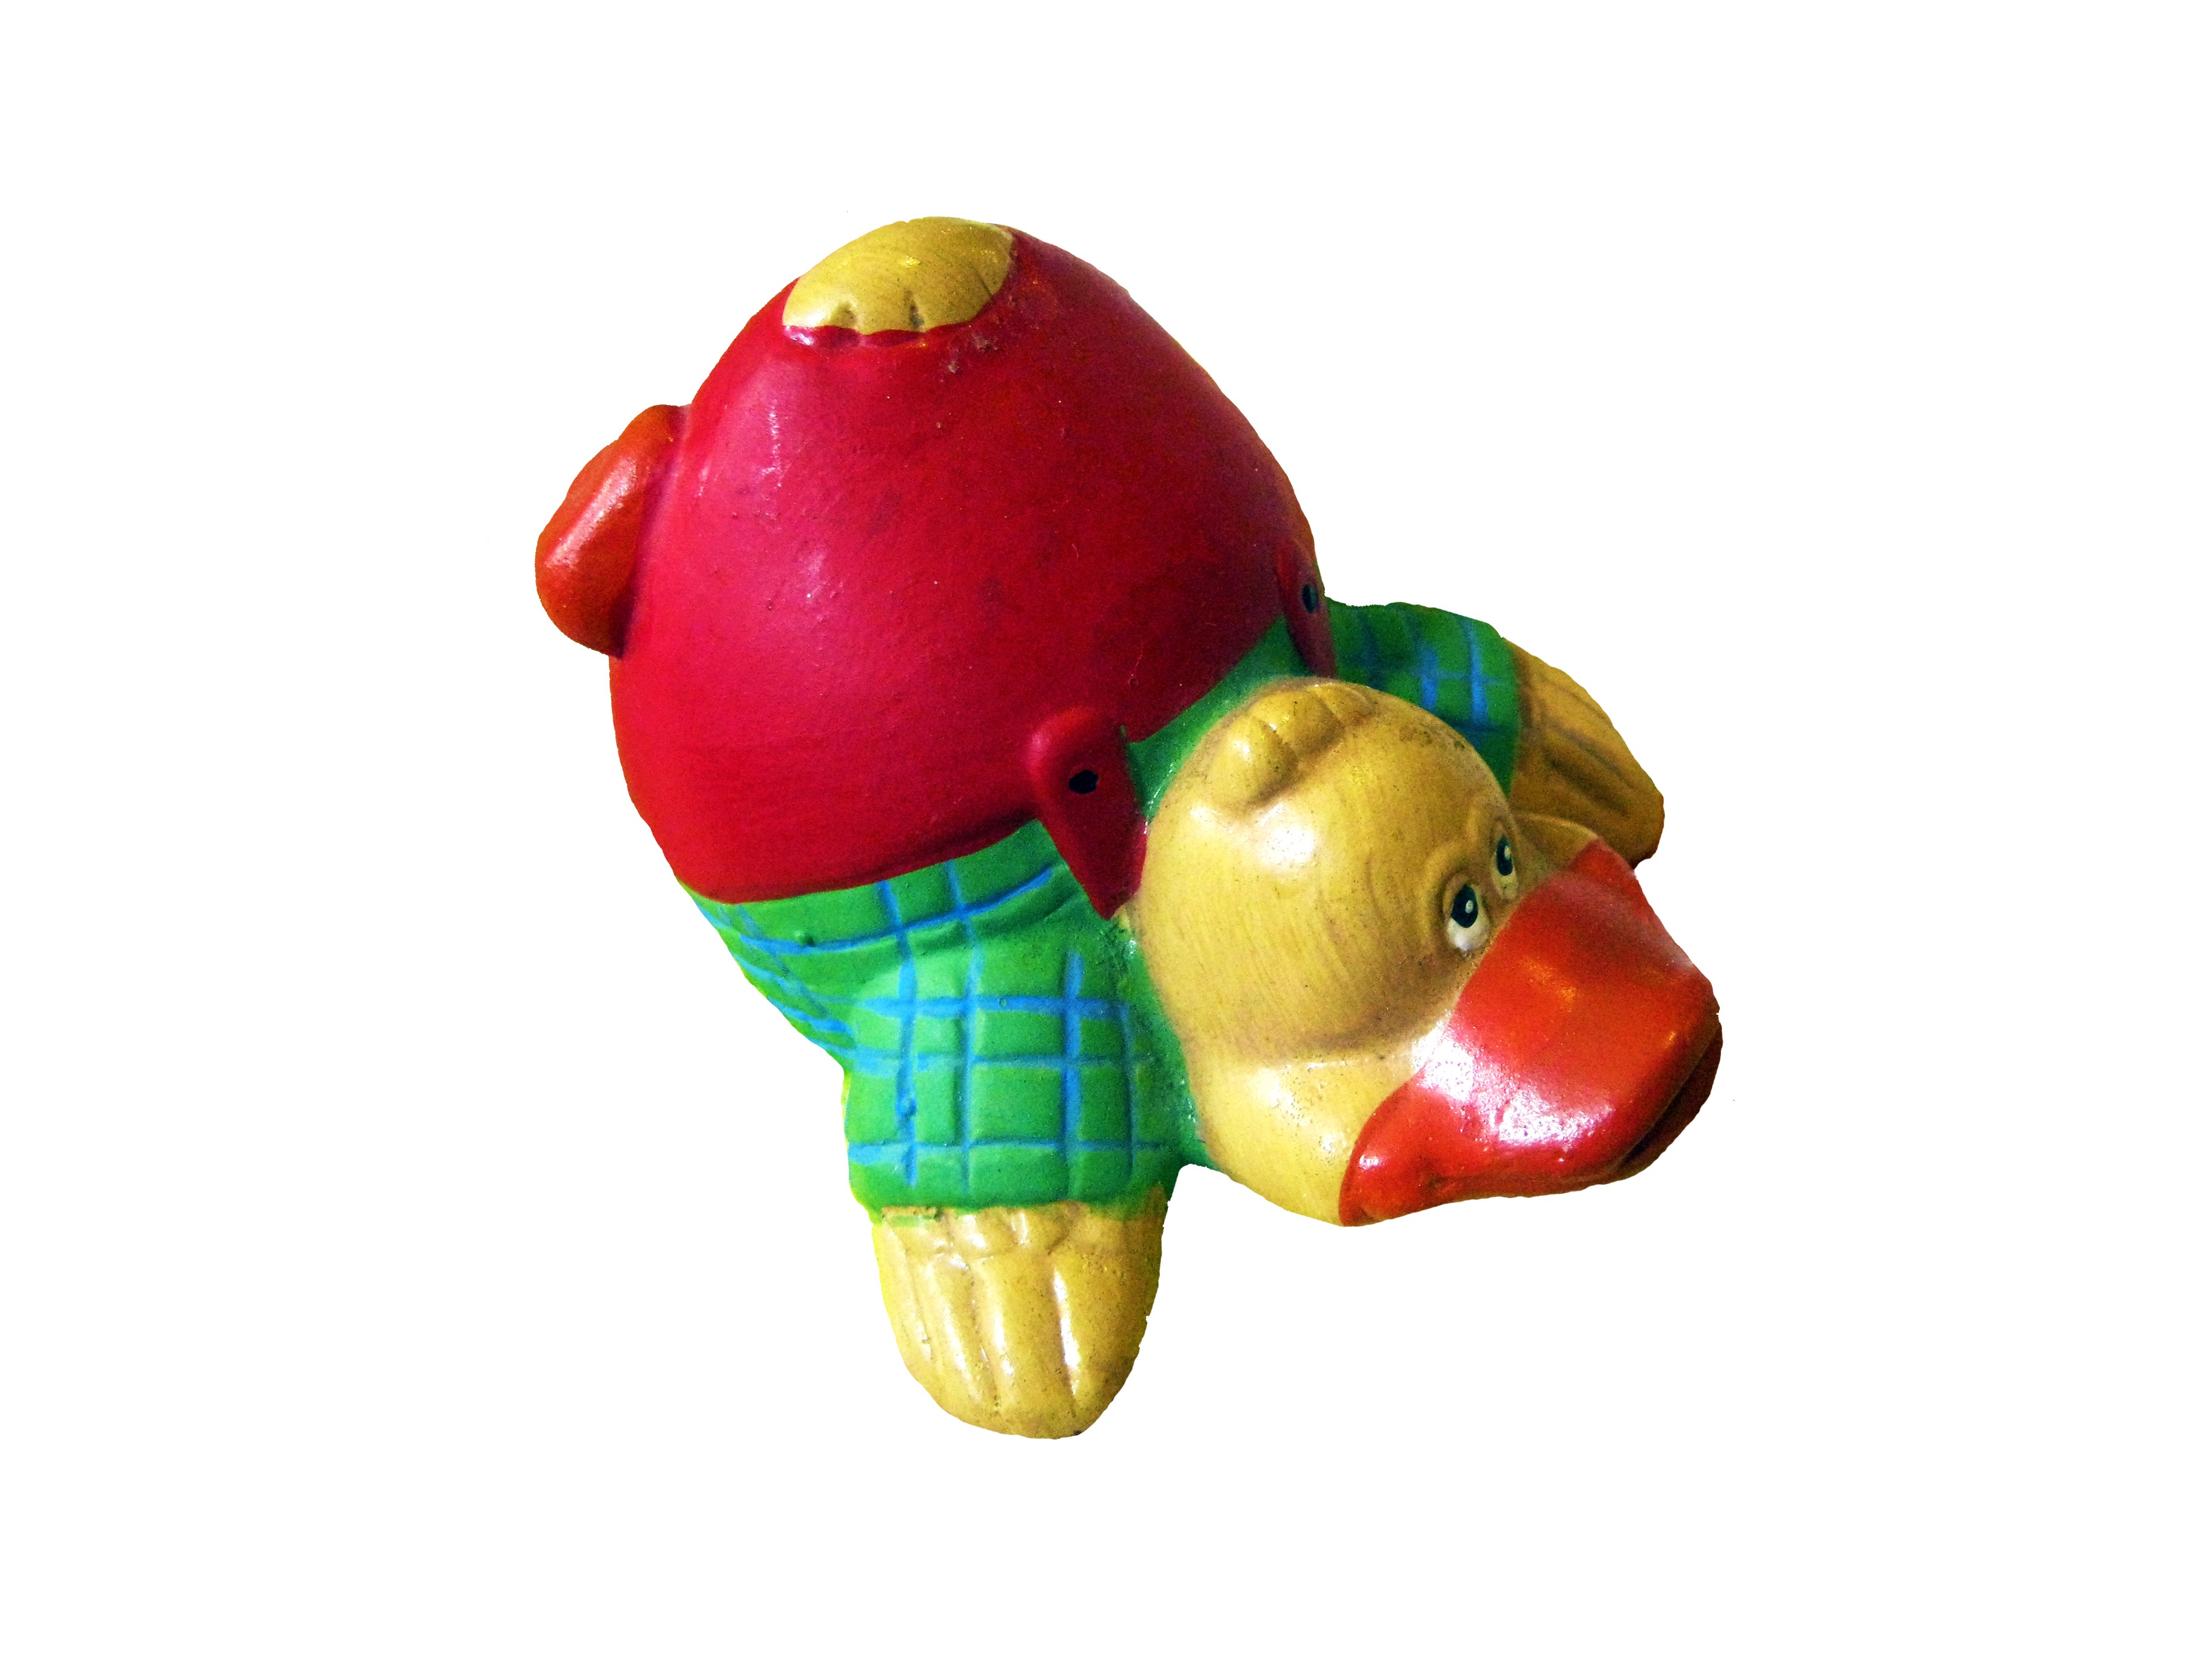
isolated, decoration, food, produce, ceramic, toy, figure, duck, figurine, funny, easter, standing on your head, animal figure, stuffed toy, truly